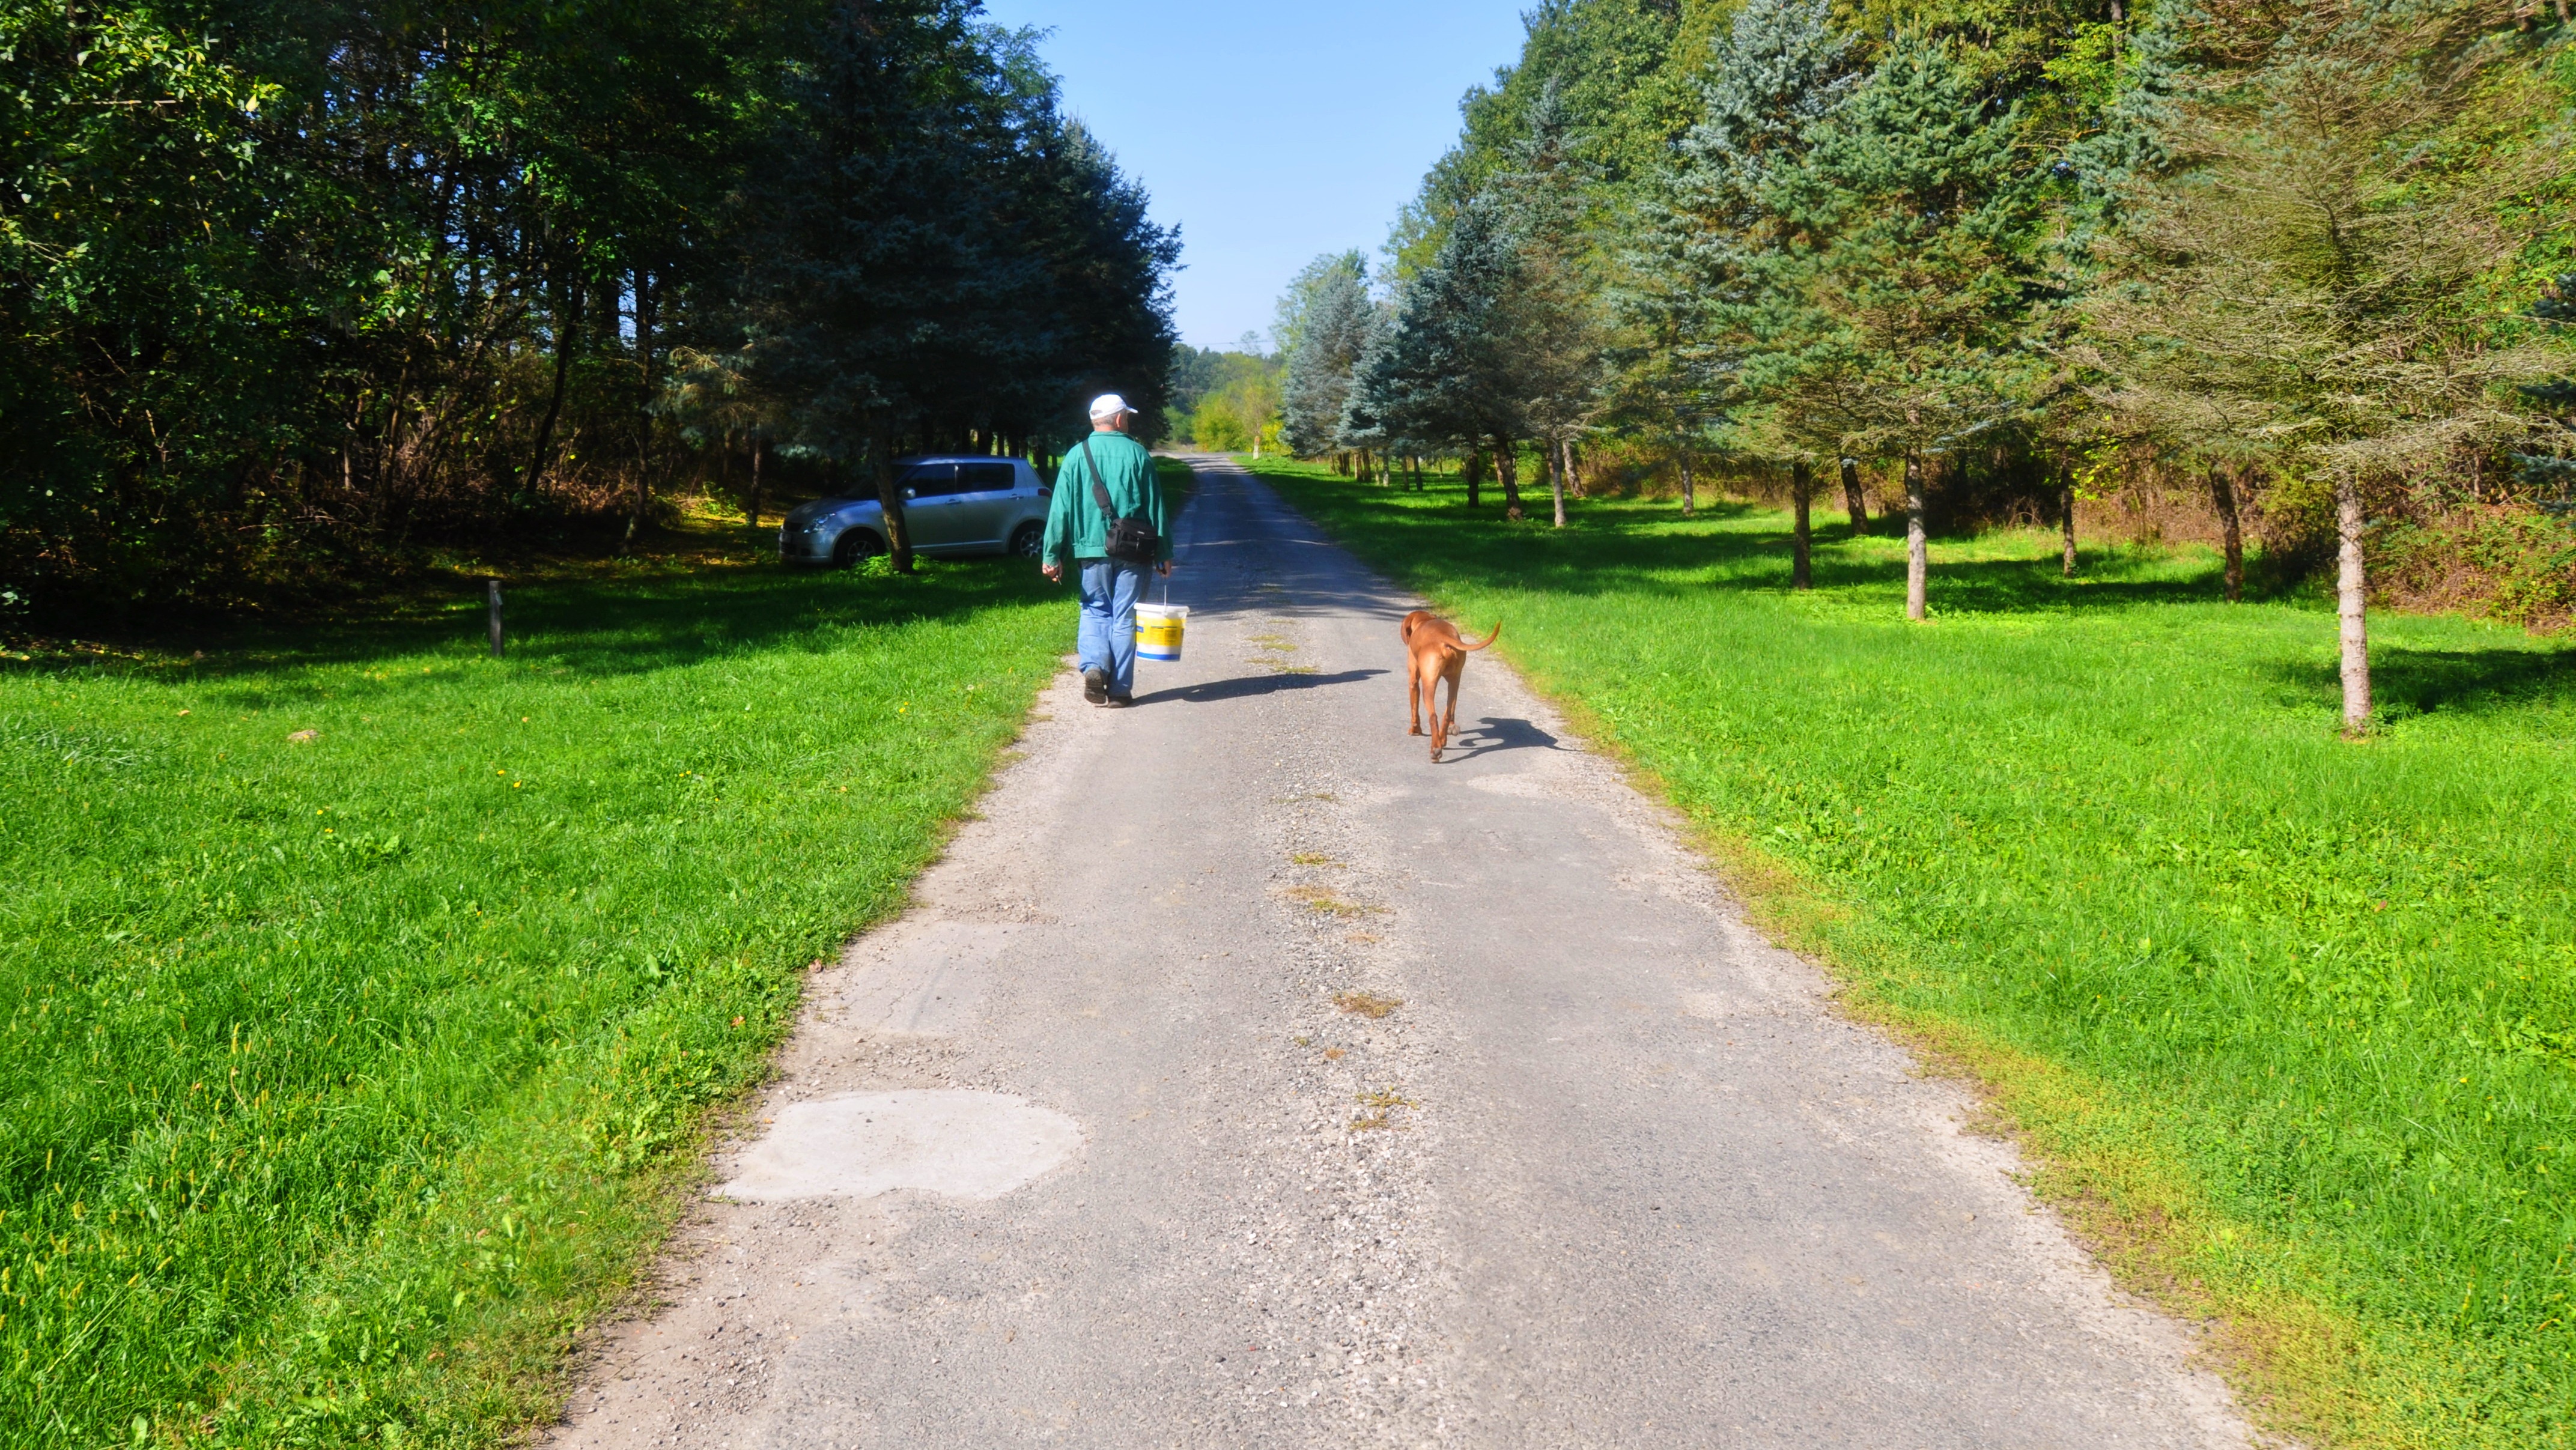
nature, forest, walking, road, trail, lawn, meadow, sidewalk, asphalt, walkway, walk, park, lane, waterway, friend, road surface, nonbuilding structure